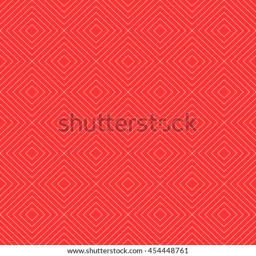
seamless geometric pattern squares of fine lines .